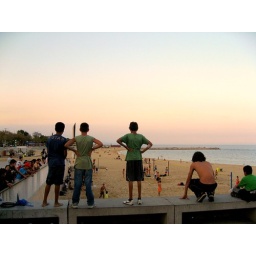
Five boys were watching beach volleyball near Olympic Port, Barcelona.